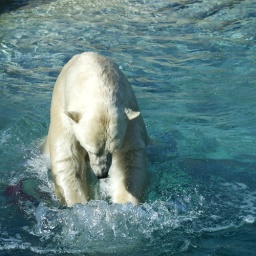
Polar bear pouncing on a ball in his enclosure at the Toronto Zoo.